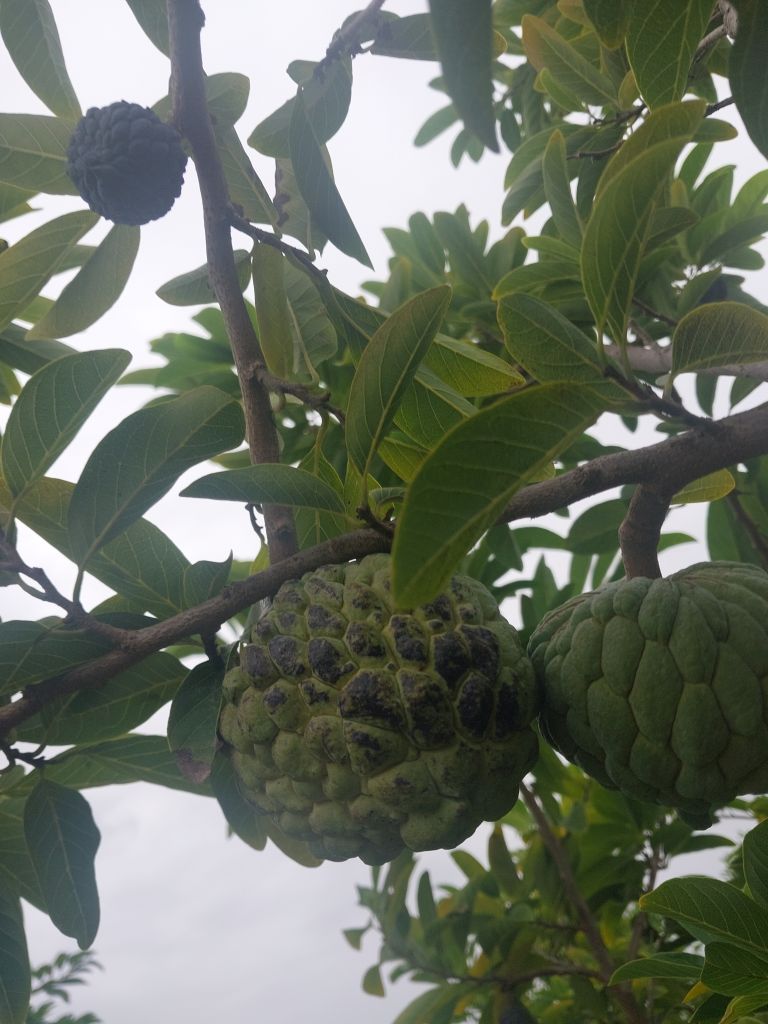
Disease label: Blank Canker